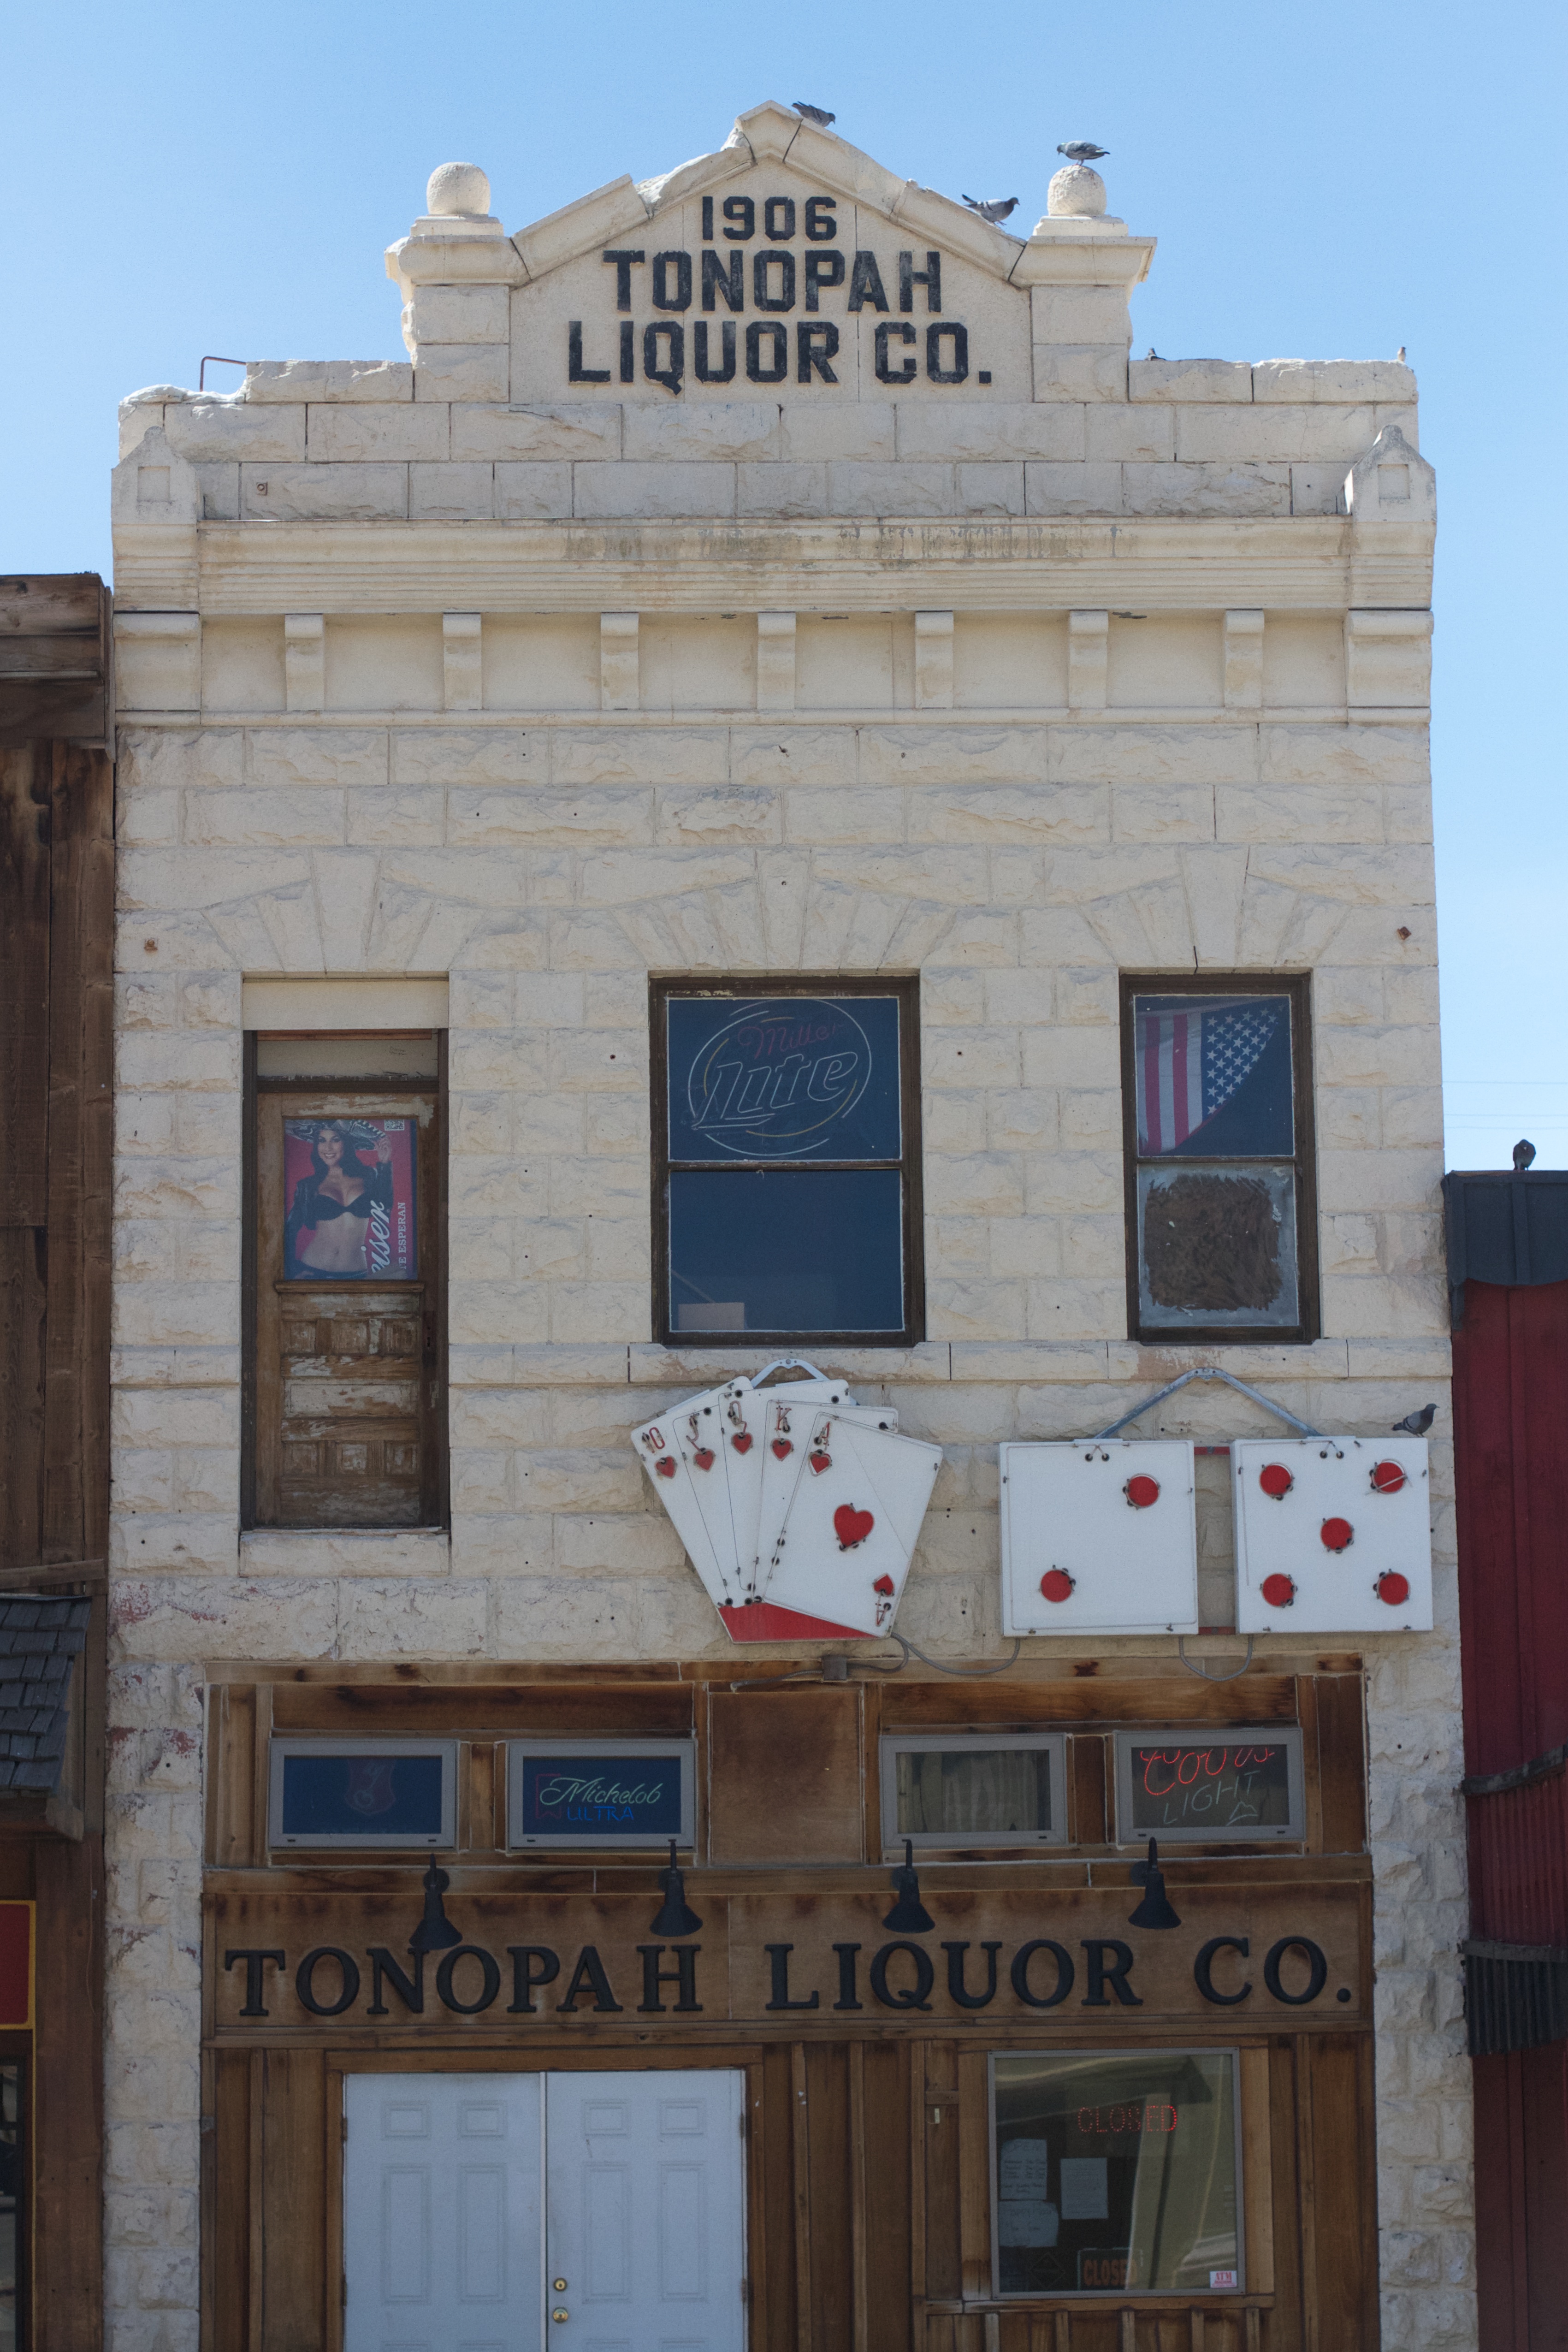
architecture, town, building, downtown, landmark, facade, tourism, synagogue